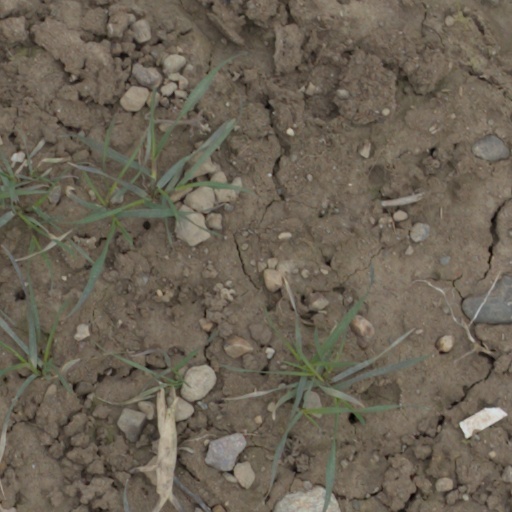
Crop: wheat